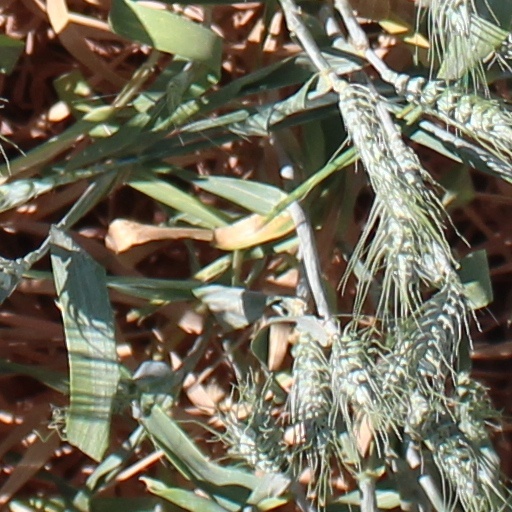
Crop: wheat